Koodevide

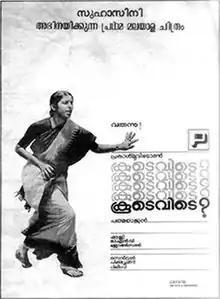
Poster designed by Gayathri Ashokan

Koodevide? is a 1983 Malayalam-language drama film, written and directed by P. Padmarajan, starring Mammootty, Suhasini, and Rahman. The film is based on the Tamil novel "Moongil Pookkal" by Vasanthi. It marked Rahman's movie debut and also marked actress Suhasini Maniratnam’s Malayalam cinematic debut. The film was a major commercial success and was Padmarajan's first commercial hit.